Mobile Suit Gundam: Journey to Jaburo

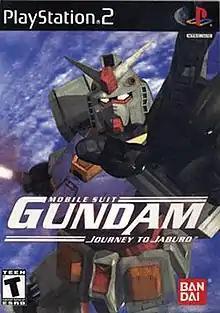
North American cover art

is an action game based directly on the "Mobile Suit Gundam" films and series. The game begins at the start of the series and ends at the ending of the second film. The game plays in an action game format with a standard third-person view. It features newly hand animated cutscenes that depict events from the original television series as well as a CGI opening depicting a space battle from the One Year War and then a scene of the Gundam destroying several Zaku IIs before being attacked by Char Aznable. A sequel, "", was released in 2003.